Mary Watson Whitney

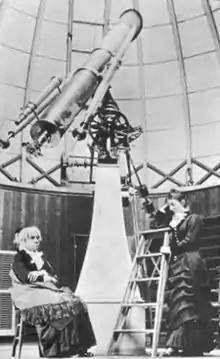
Whitney (right) with Maria Mitchell at the Vassar College Observatory, around 1877

After returning to the United States, Whitney became a teacher at Waltham High School between 1876 and 1881 until she became an assistant of Maria Mitchell at Vassar. Upon Mitchell's retirement in 1888, Whitney became a professor and the director of the observatory there until she retired in 1915 for health reasons.